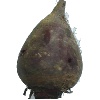
Label: Beetroot 1